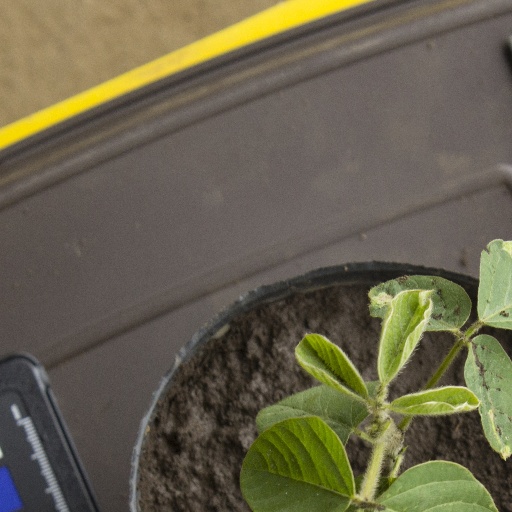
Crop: soybean